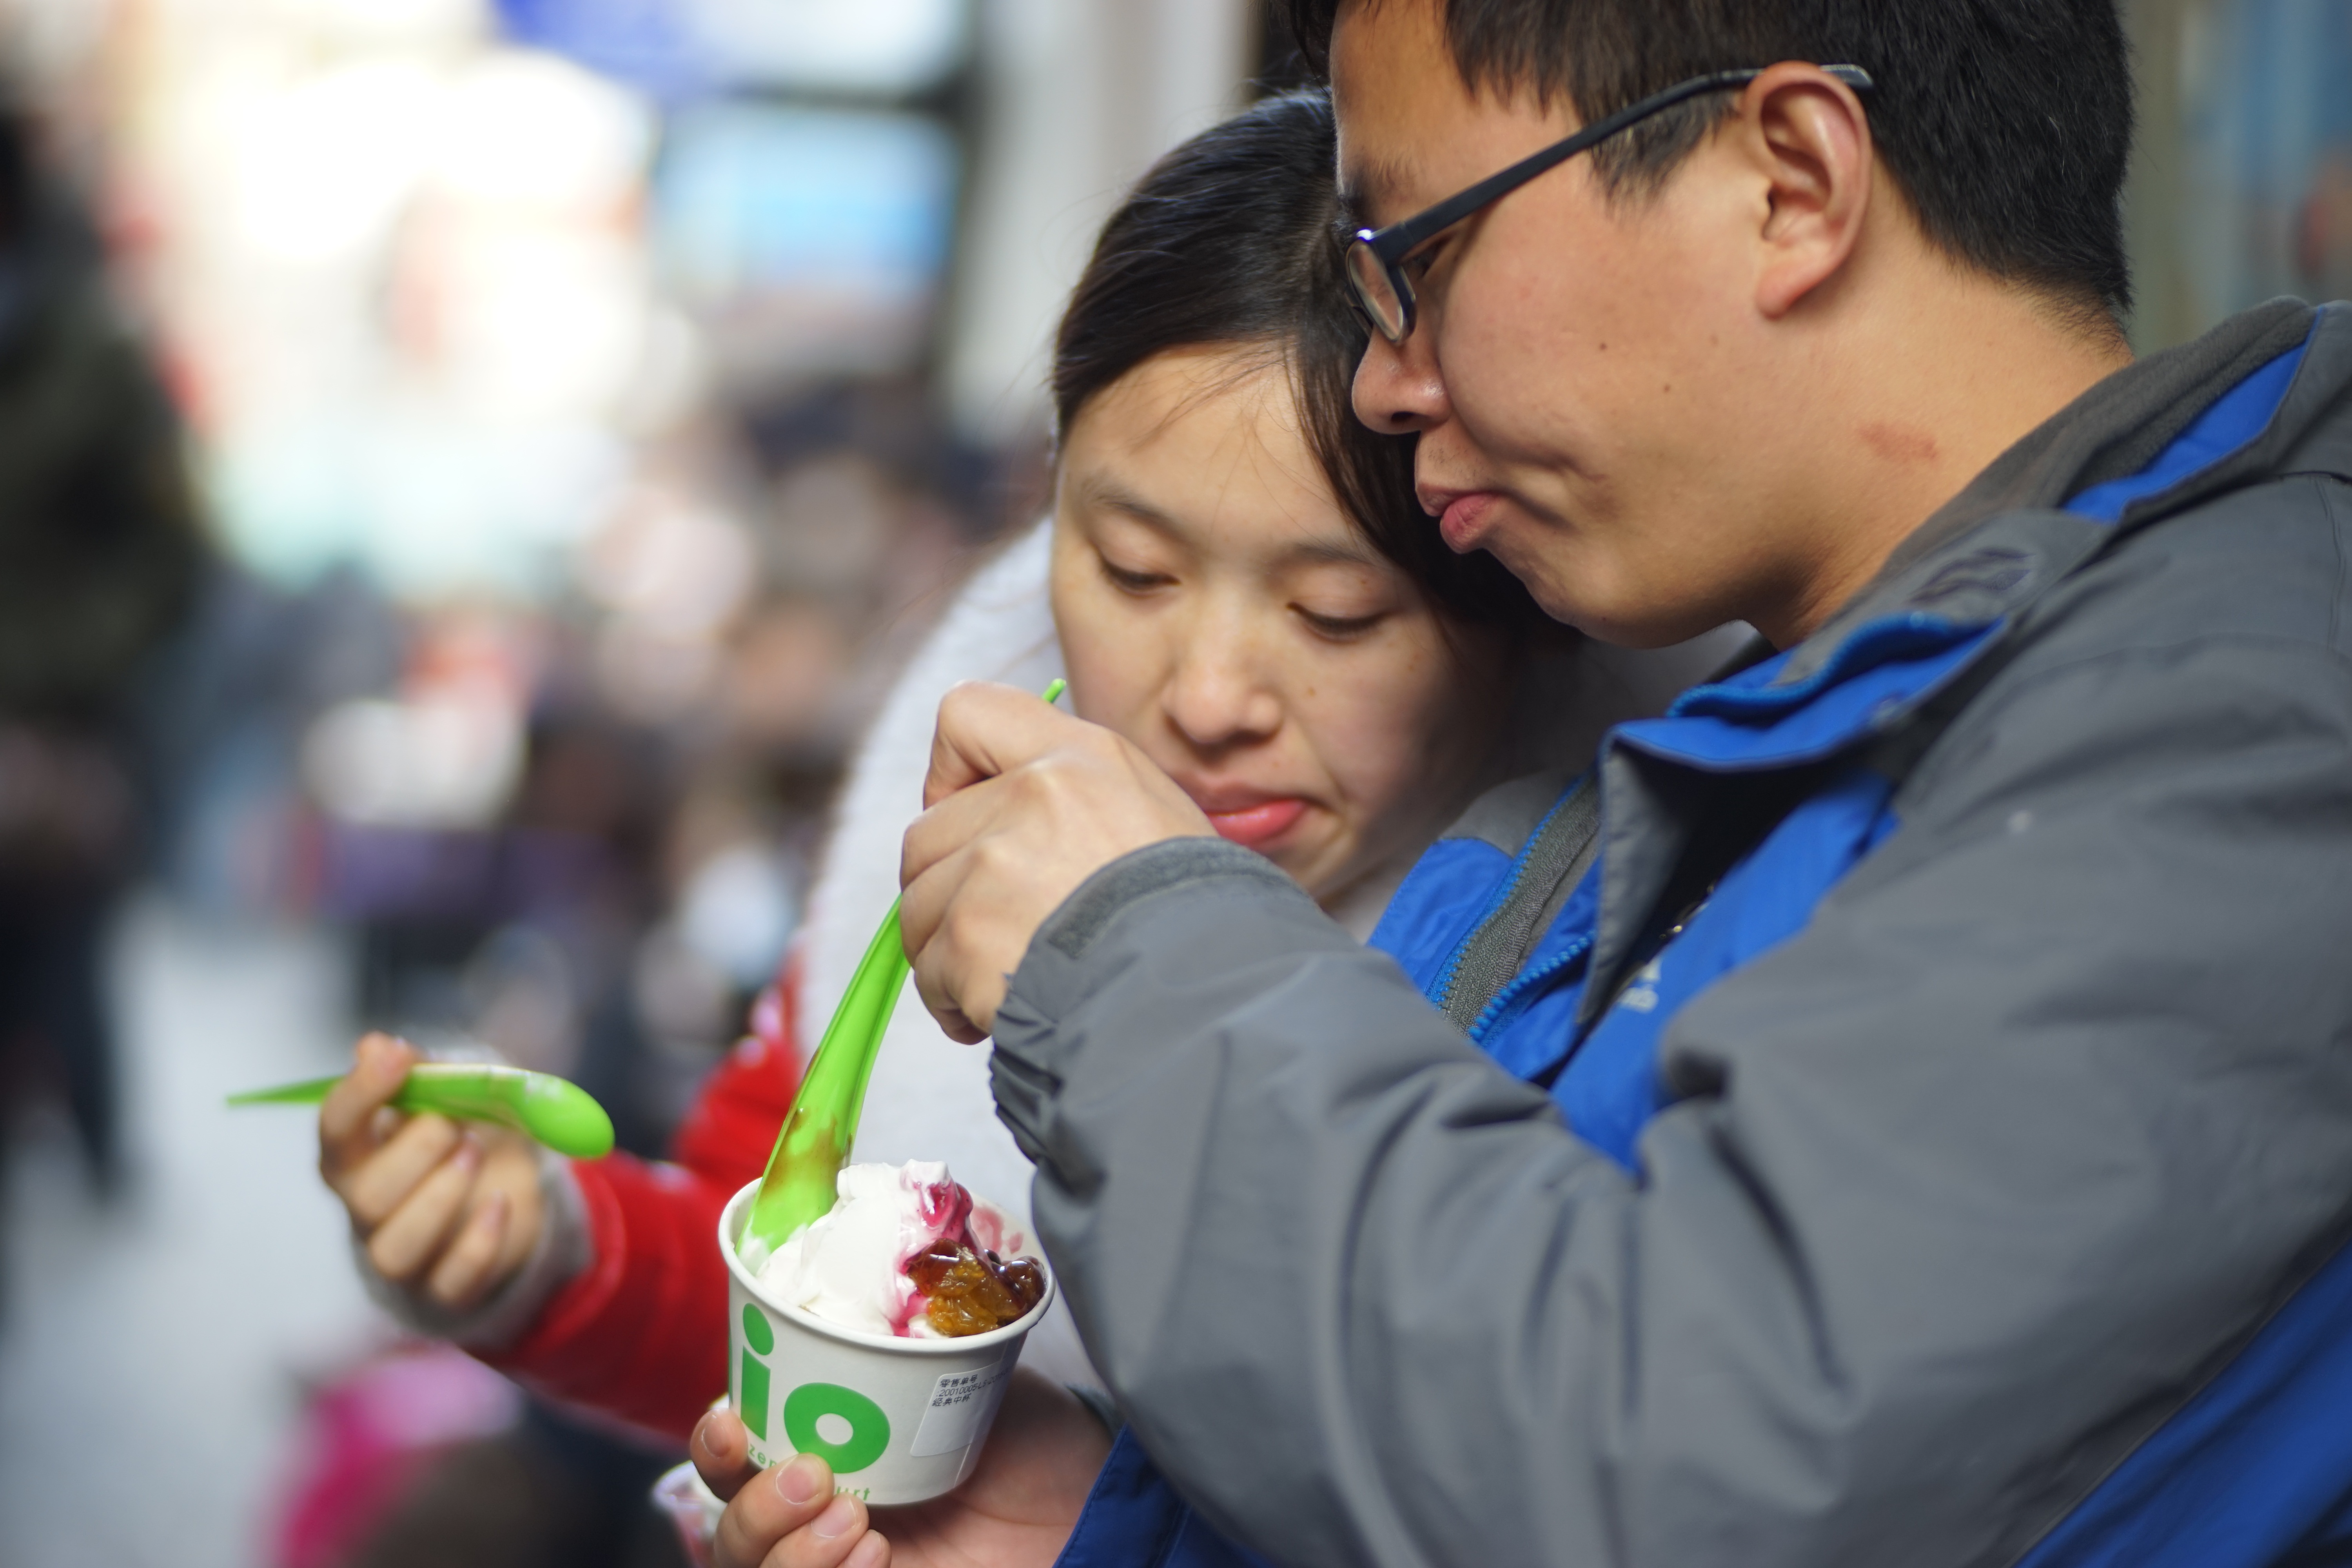
person, love, child, shanghai, couples, interaction, human action, warm winter